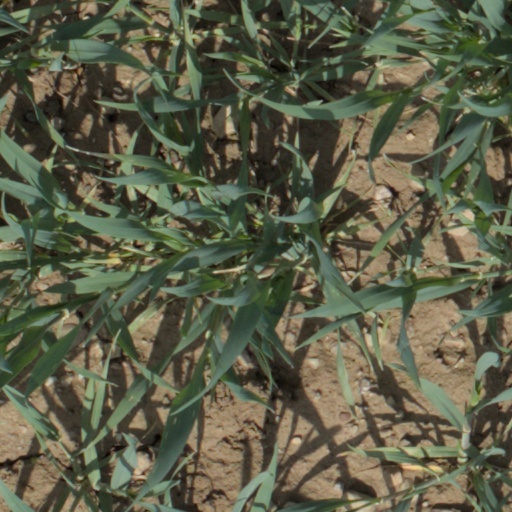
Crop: wheat